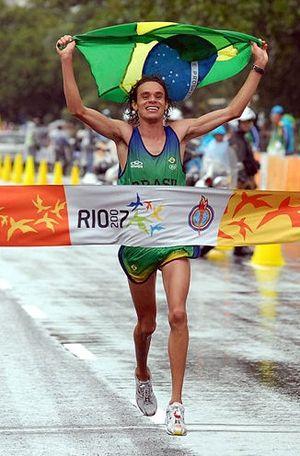
Franck Caldeira de Almeida est un marathonien brésilien.